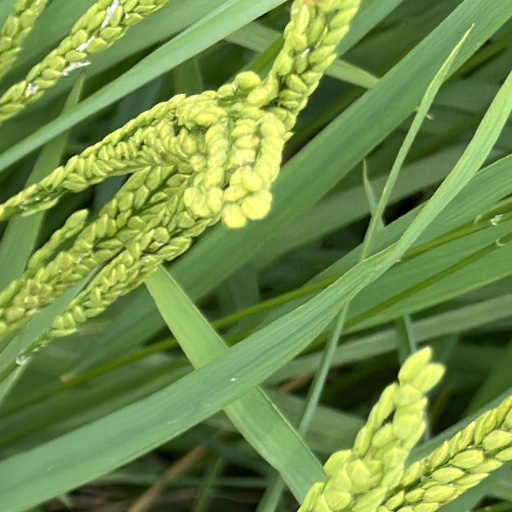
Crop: rice